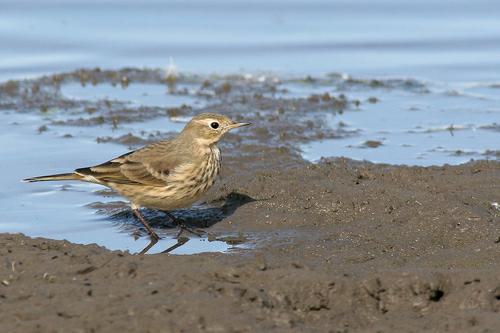
A photo of a american pipit